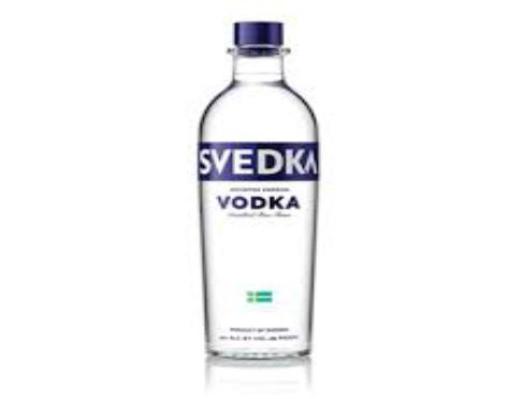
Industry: Food